Thomas Jones (civil servant)

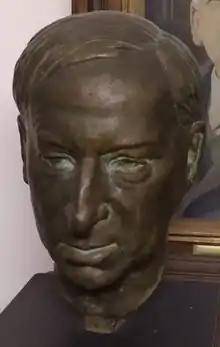
Bust by Siegfried Charoux

Thomas Jones, CH (27 September 1870 – 15 October 1955) was a British civil servant and educationalist, once described as "one of the six most important men in Europe", and also as "the King of Wales" and "keeper of a thousand secrets". Jones served as Deputy Secretary to the Cabinet for nearly twenty years, under four different Prime Ministers.